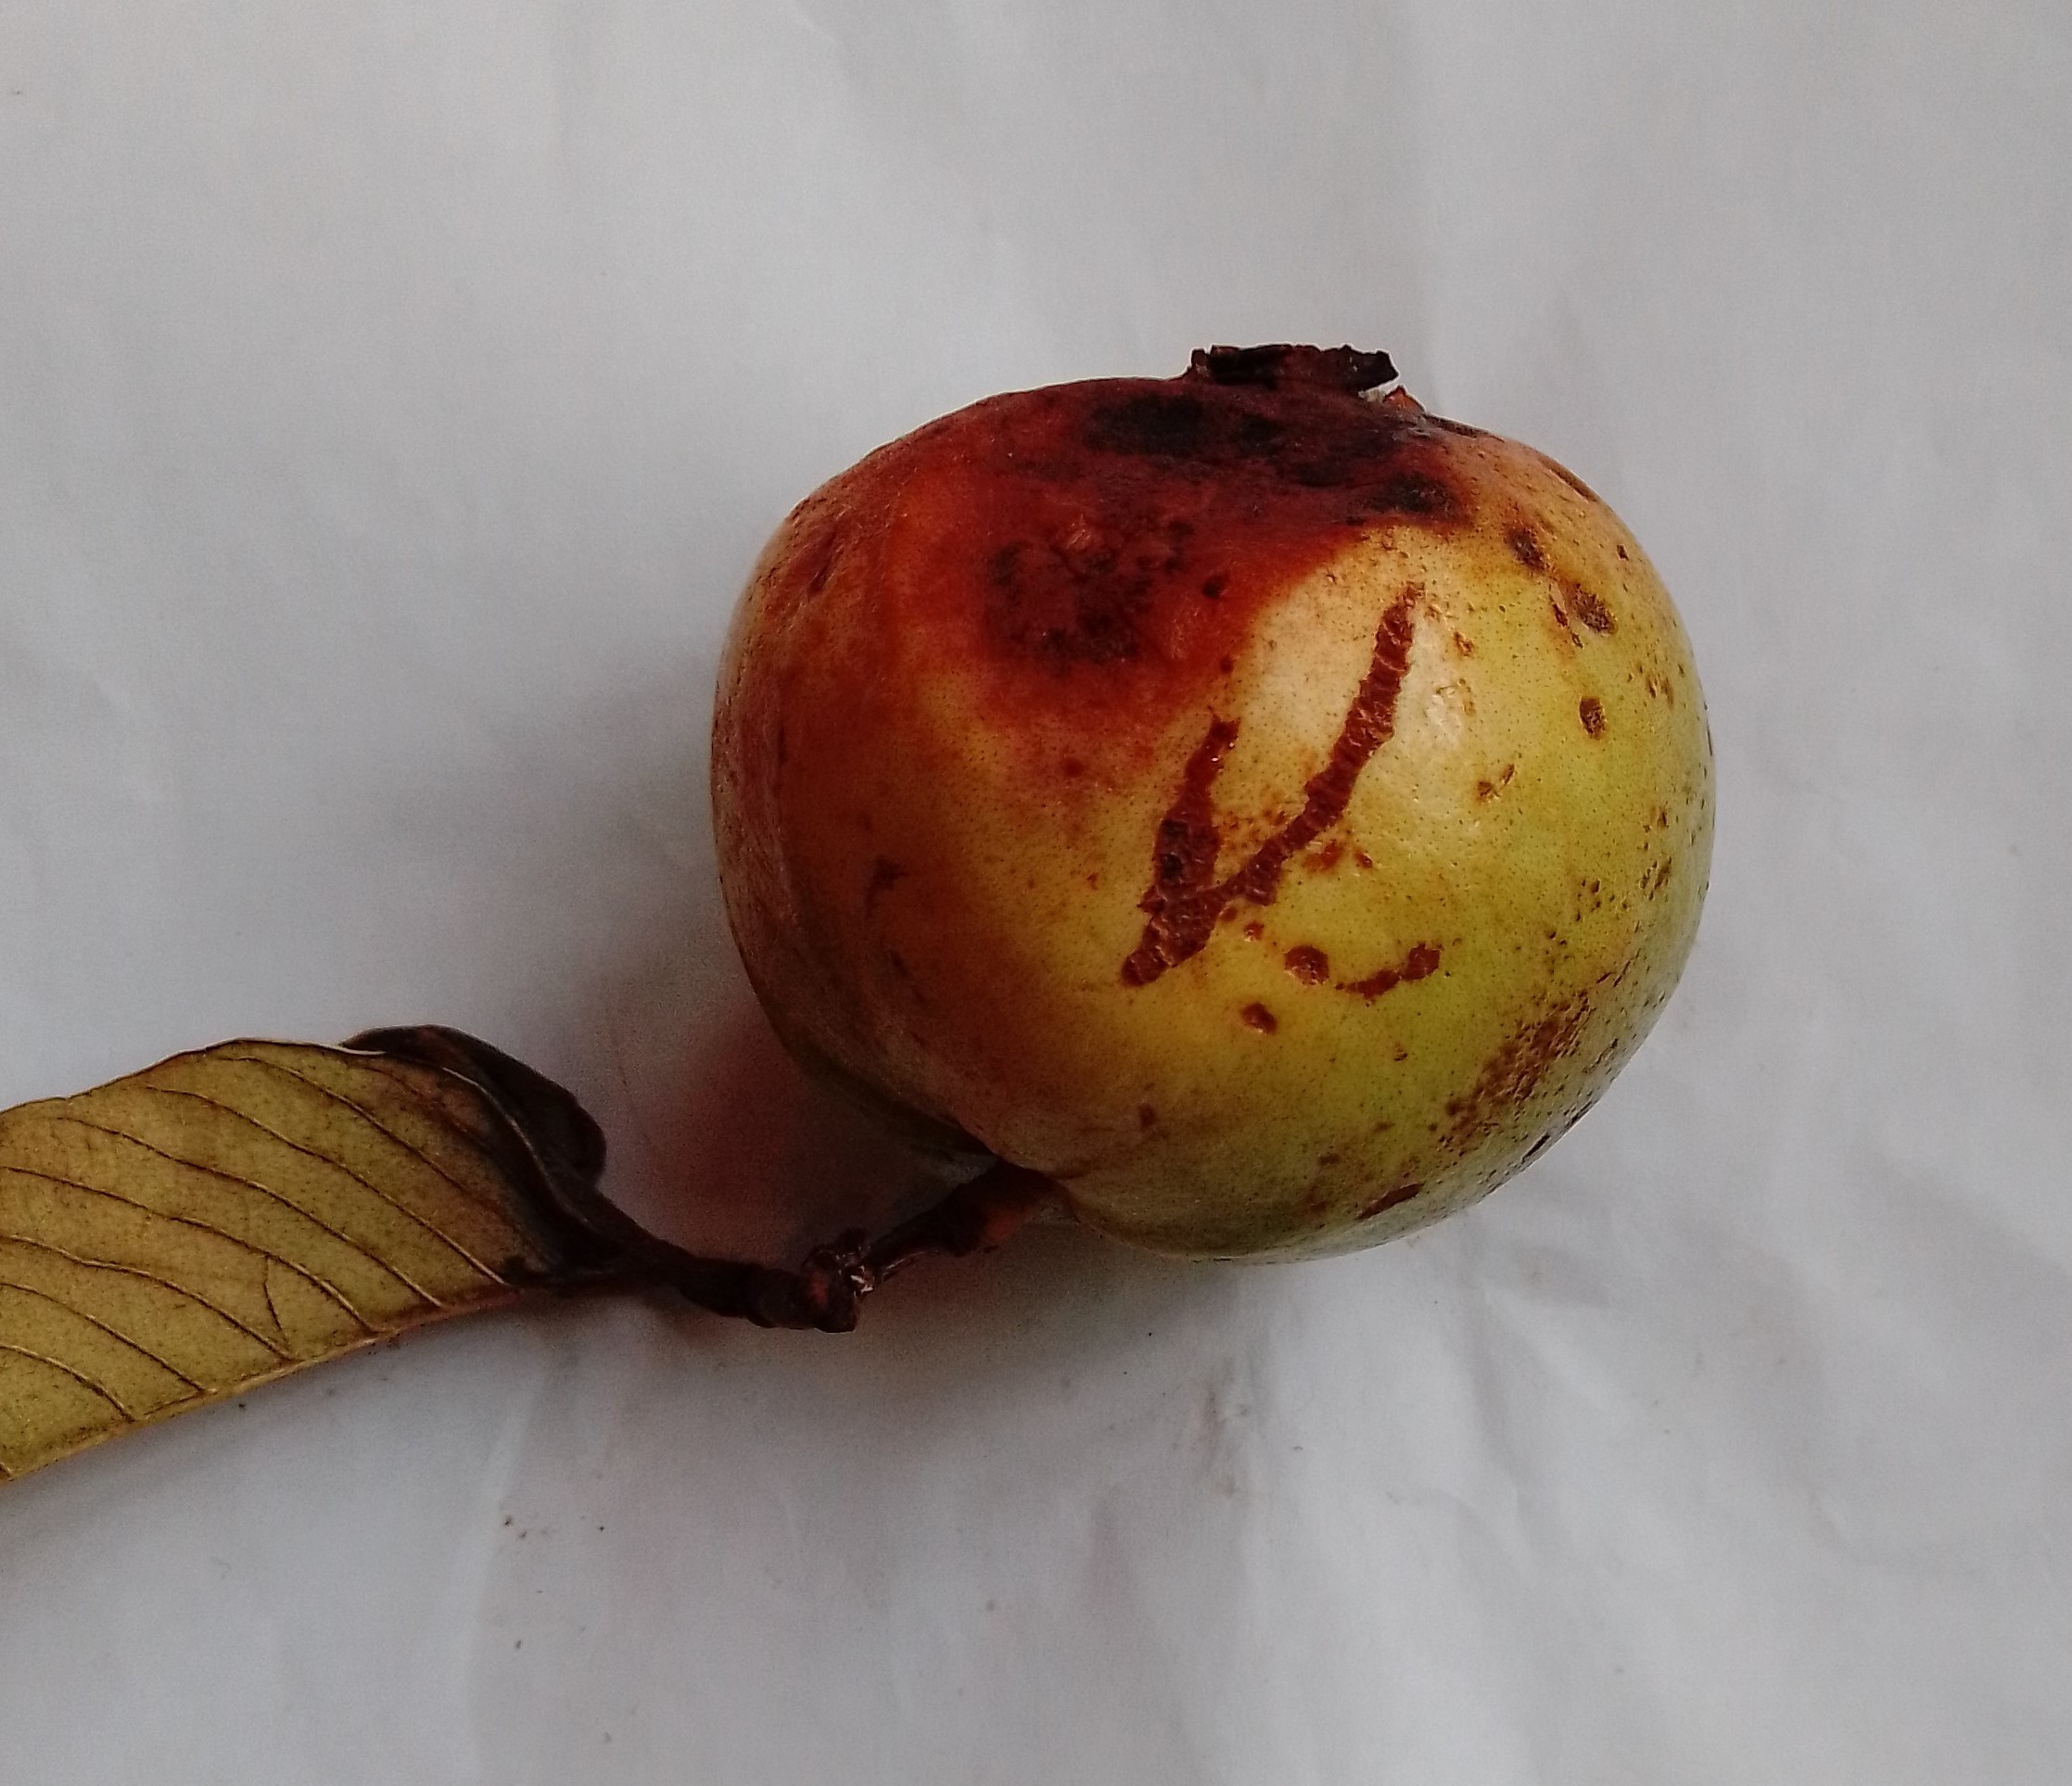
Fruit: guava
Condition: rotten